Tobias G. Natter

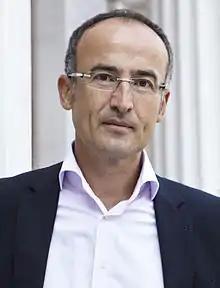
Tobias G. Natter

Tobias G. Natter (born 26 May 1961 in Dornbirn, Vorarlberg) is an Austrian art historian and internationally renowned art expert with a particular expertise in "Vienna 1900".